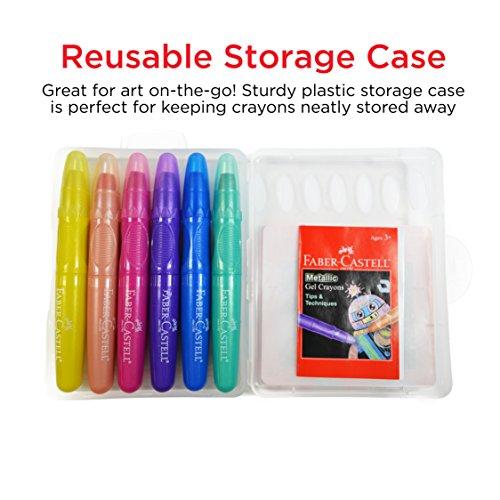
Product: Faber-Castell Metallic Gel Crayons - 6 Twistable Crayons in Storage Case
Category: Arts, Crafts & Sewing | Painting, Drawing & Art Supplies | Drawing | Drawing Media | Crayons
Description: UNIQUE: Faber-Castell metallic gel crayons are different than any crayon you have experienced.
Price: $10.49
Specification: ProductDimensions:5.4x4.1x0.8inches|ItemWeight:5.6ounces|ShippingWeight:5.6ounces(Viewshippingratesandpolicies)|DomesticShipping:ItemcanbeshippedwithinU.S.|InternationalShipping:ThisitemcanbeshippedtoselectcountriesoutsideoftheU.S.LearnMore|ASIN:B06WRQTL5P|Itemmodelnumber:14318|Manufacturerrecommendedage:36months-10years